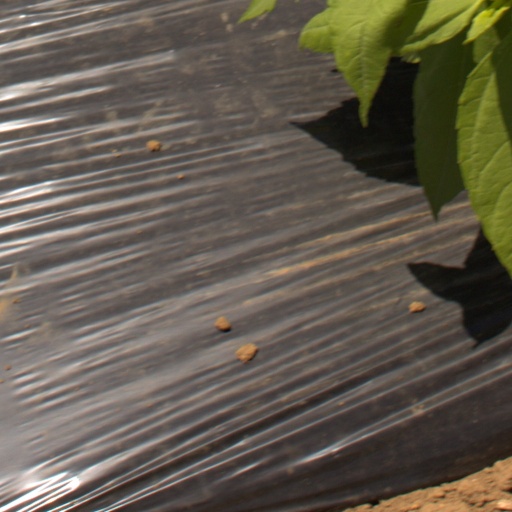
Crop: Jerusalem artichoke